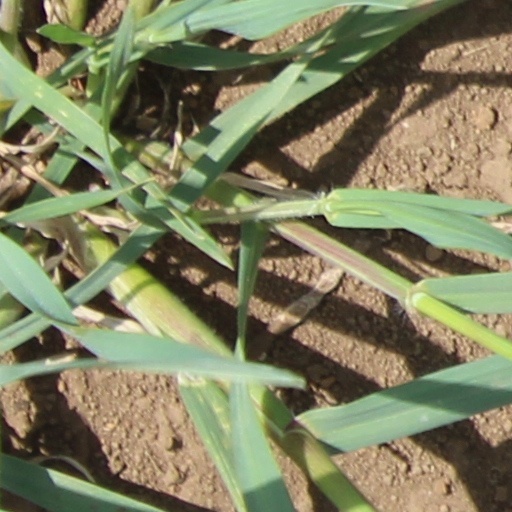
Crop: wheat